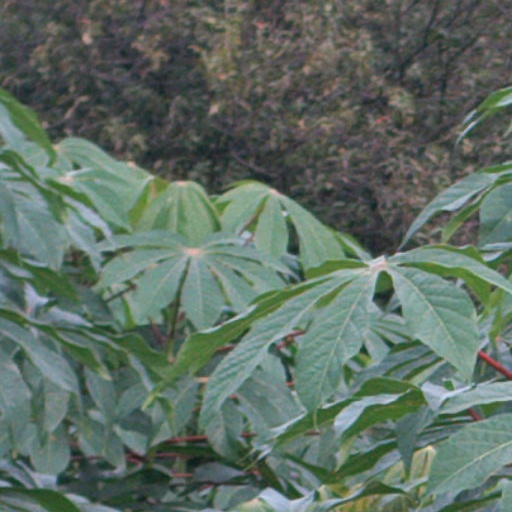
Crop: cassava